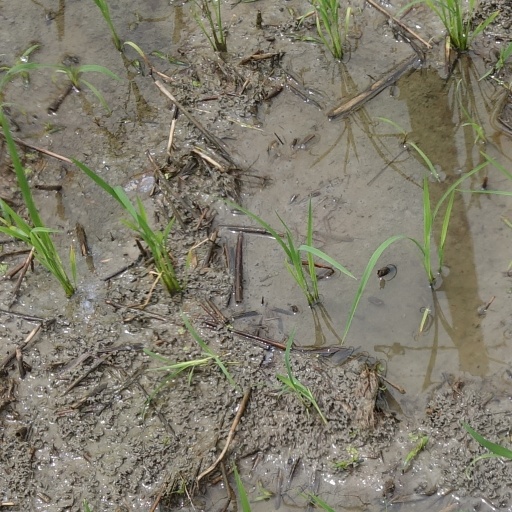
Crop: rice